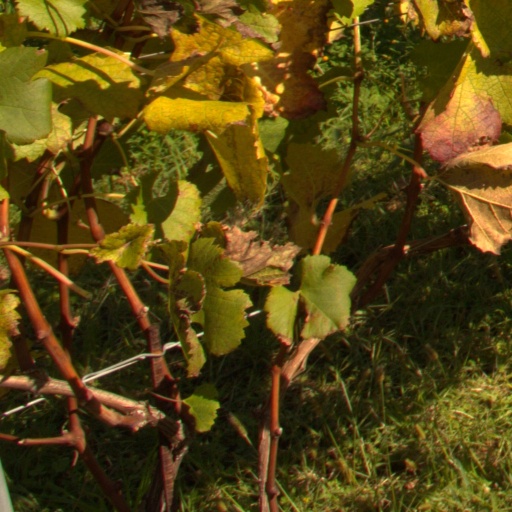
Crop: grape